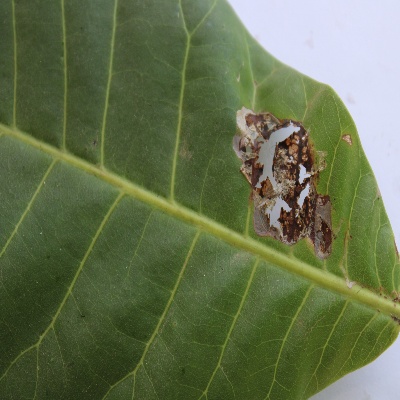
Crop: Cashew
Condition: leaf miner